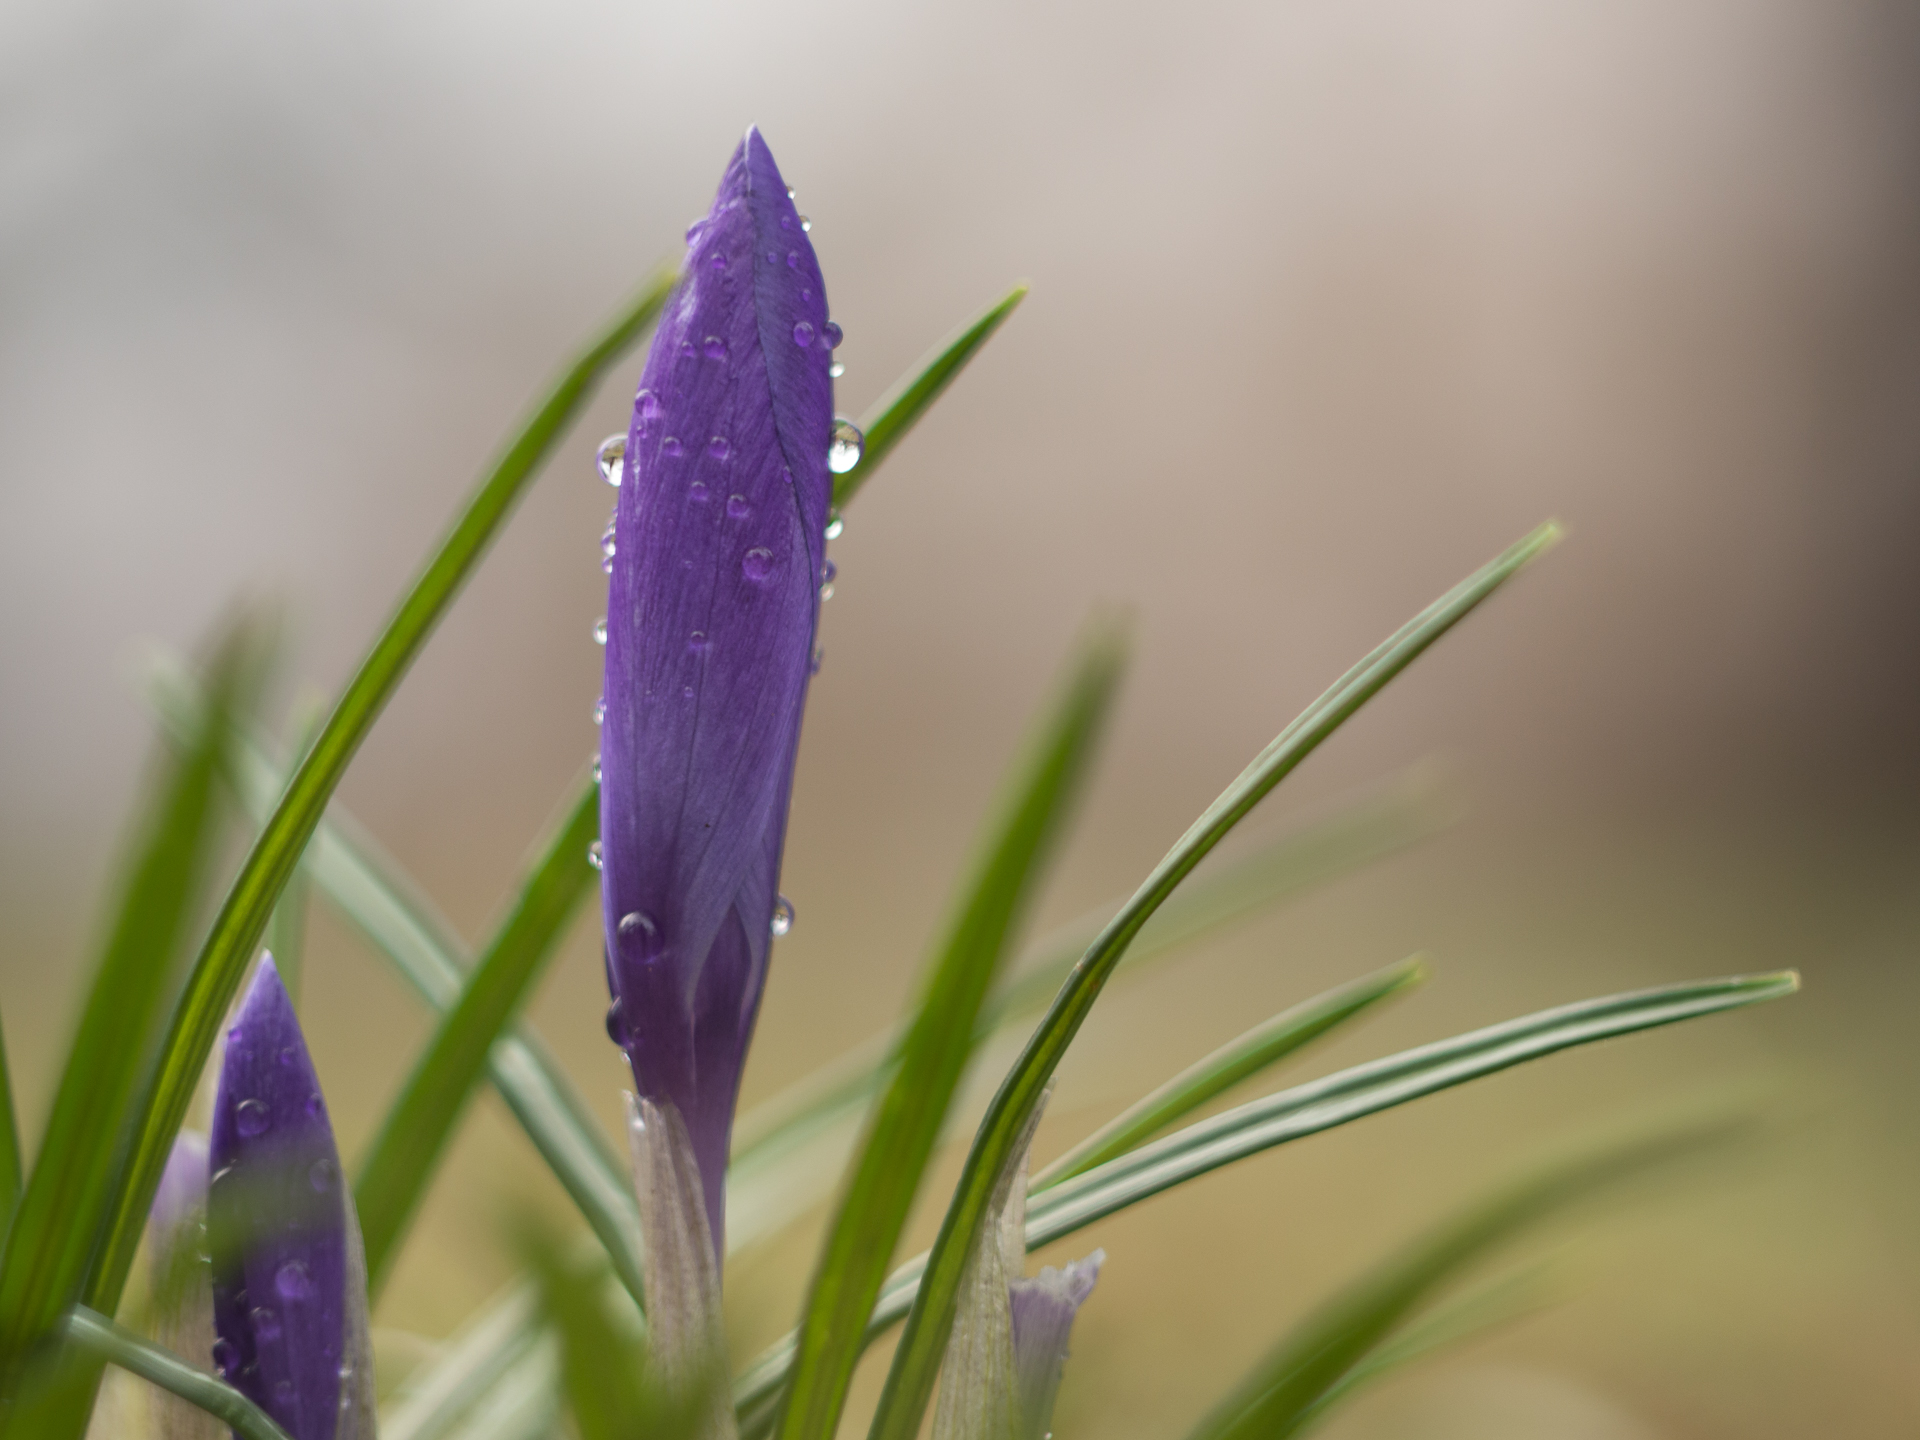
nature, grass, bokeh, plant, photography, rain, leaf, flower, petal, spring, green, botany, flora, wildflower, close up, drops, frhling, dof, blume, pflanze, helios, citypark, helios442, panasoniclumixg5, krokus, crucus, macro photography, flowering plant, grass family, plant stem, land plant